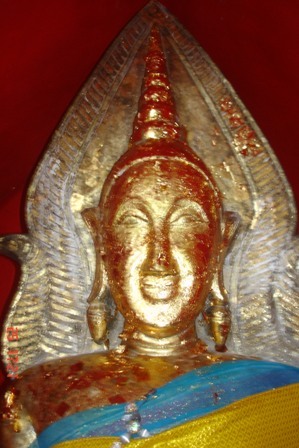
นางเสือง

นางเสือง เป็นพระอัครมเหสีในพ่อขุนศรีอินทราทิตย์ และเป็นพระราชมารดาของพระมหากษัตริย์อีกสองพระองค์คือ พ่อขุนบานเมืองและพ่อขุนรามคำแหงมหาราช แต่อย่างไรก็ตามก็ยังมีความกังขาเกี่ยวกับตัวตนของพระนางว่ามีจริงหรือเป็นเพียงเรื่องที่แต่งขึ้นในช่วงต้นกรุงรัตนโกสินทร์
== พระราชประวัติ ==
นางเสือง มีประวัติค่อนข้างน้อยนัก พระราชสมภพเมื่อใดที่ไหนหรือสวรรคตเมื่อใดไม่ทราบความ ปรากฏพระองค์ครั้งแรกและครั้งเดียวจากเนื้อความใน"จารึกพ่อขุนรามคำแหง" ความว่า "พ่อกูชื่อศรีอินทราทิตย์ แม่กูชื่อนางเสือง พี่กูชื่อบานเมือง ตูพี่น้องท้องเดียวห้าคน ผู้ชายสาม ผู้หญิงสอง พี่เผือผู้อ้ายตายจากเผือเตียมแต่ยังเล็ก..." แสดงให้เห็นว่าพระนางมีพระราชโอรส-ธิดา 5 พระองค์ เป็นพระราชโอรสสามพระองค์ กับพระราชธิดาอีกสองพระองค์ธวัช ปุณโณทก. "อักษรไทยโบราณ ลายสือไทย และวิวัฒนาการของชนชาติไทย". กรุงเทพฯ : โรงพิมพ์จุฬาลงกรณ์มหาวิทยาลัย, 2549, หน้า 97 และปรากฏอีกครั้งว่า "เมื่อชั่วพ่อกู กูบำเรอแก่พ่อกู กูบำเรอแก่แม่กู..." แสดงให้เห็นว่าพระองค์ได้รับการปรนนิบัติพัดวีอย่างดีจากพระราชโอรสคือ พ่อขุนรามคำแหงนั่นเอง ด้วยพระราชประวัติที่มีน้อยนิด บางแห่งก็สันนิษฐานกันอีกว่า นางเสือง อาจจะเป็นพระภคินีของพ่อขุนผาเมืองก็เป็นได้
พิทูร มลิวัลย์ สันนิษฐานพระนาม "เสือง" นั้น ตรงกับภาษาลาว|คำลาวหรือภาษาไทยถิ่นอีสาน|อีสานว่า "เสิง" หรือ "เสิงสาง" แปลว่า "รุ่งอรุณ, รุ่งราง, สว่างราง ๆ " พระนามจึงแปลความหมายได้ว่า "นางรุ่ง" หรือ "นางเรือง" สอดคล้องกับพระนามพ่อขุนศรีอินทราทิตย์ ที่มีความว่า "ผู้ทรงไว้ซึ่งความสว่าง" ส่วนมังกร ทองสุขดี สันนิษฐานว่ามาจากคำว่า "เชื่อง" แปลว่า "ช้า, แช่มช้อย, ไม่ดุร้าย, ใจดี"
ส่วนเทวรูปที่พบที่โซกพระแม่ย่านั้น แท้จริงแล้วเป็นเทวรูปพระวิษณุ|พระนารายณ์ เพียงแต่ได้รับการนับถือที่เปลี่ยนไปตามความเชื่อของชาวเมืองกนกวรรณ โสภณวิจิตร. "ประวัติศาสตร์สุโขทัย". กรุงเทพฯ : สารคดี, 2554, หน้า 113 บ้างก็ว่าอาจเป็นเทวสตรีมากกว่า เพราะมีสัณฐานและเครื่องประดับอย่างสตรี โดยมีลักษณะเป็นหินชนวนสีเขียว สูง 1.30 เมตร หน้าเป็นรูปไข่แบบพระพุทธรูปสมัยสุโขทัย แต่ใบหน้าเหมือนคนแก่ คางมน บนศีรษะสวมกรวยซ้อนกันสี่ชั้นลักษณะเป็นมงกุฎแตกบิ่น มีเครื่องประดับที่ใบหู เปลือยอกเห็นสองเต้า แขนแนบลำตัว นุ่งผ้ากรอมเท้าห้อยชายผ้าซ้อนลงมาสามชั้น สวมกำไลข้อมือ และข้อเท้า สวมรองเท้าปลายงอน จากหลักฐานที่พบ สมเด็จพระเจ้าบรมวงศ์เธอ เจ้าฟ้าจักรพงษ์ภูวนาถ กรมหลวงพิษณุโลกประชานาถ หรือสมเด็จพระเจ้าบรมวงศ์เธอ กรมพระยาดำรงราชานุภาพ ทรงสันนิษฐานว่า เทวรูปดังกล่าวสอดคล้องกับ "พระขพุงผี" ผีประจำเขาหลวงเมืองสุโขทัย ที่ปรากฏอยู่ในจารึกพ่อขุนรามคำแหง|จารึกหลักที่ 1 ที่มีภูมิสถานสอดคล้องกัน ซึ่งคำว่า "ขพุง" มาจากภาษาเขมร|คำเขมรว่า "ขพุง" ( "ขพง") แปลว่า สันเขา รวมกันจึงมีความหมายว่า "ผีแห่งยอดเขา" นับถือเป็นเทพรักษาเมืองสุโขทัย และเป็นผู้ดลบันดาลให้ฝนตกต้องตามฤดูกาล ส่วนที่ชาวเมืองเรียกเทวรูปดังกล่าวว่า "พระแม่ย่า" นั้น ทองเจือ สืบชมภู สันนิษฐานว่า ชาวบ้านคงเข้าใจว่าเทวรูปนี้คงเป็นนางกษัตริย์องค์ใดองค์หนึ่งตามคติชนท้องถิ่น ซึ่งน่าจะเป็นนางเสือง ผู้เป็นพระราชมารดาของพ่อขุนรามคำแหง และเป็นพระปัยยิกา (ย่าทวด) ของพระมหาธรรมราชาที่ 1
== ในวัฒนธรรมร่วมสมัย ==
เรื่องราวที่มีอยู่น้อยนิดของพระนาง ถูกนำมาดัดแปลงเป็นละครเวทีอิงประวัติศาสตร์เรื่อง "นางเสือง" ด้วยถือว่าเป็น "พระราชินีไทยที่ปรากฏพระนามเป็นพระองค์แรกในประวัติศาสตร์" ละครเวทีดังกล่าวออกแสดงในปี พ.ศ. 2511, พ.ศ. 2547 และ พ.ศ. 2556 เพื่อเฉลิมพระเกียรติสมเด็จพระนางเจ้าสิริกิติ์ พระบรมราชินีนาถ พระบรมราชชนนีพันปีหลวง|สมเด็จพระนางเจ้าสิริกิติ์ พระบรมราชินีนาถ บทประพันธ์โดยสมภพ จันทรประภา กำกับการแสดงโดยหม่อมหลวงจุลลา งอนรถ เนื้อเรื่องจะปลุกใจให้มีความรักชาติ
== อ้างอิง ==
หมวดหมู่:ราชวงศ์พระร่วง
หมวดหมู่:บุคคลในคริสต์ศตวรรษที่ 13
หมวดหมู่:พระอัครมเหสีไทย